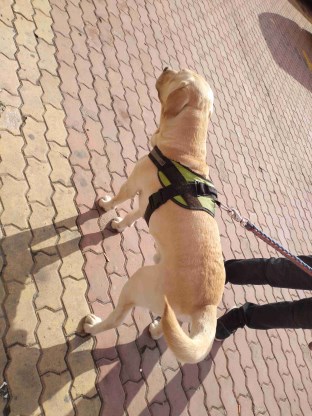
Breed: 3580-n000122-Labrador_retriever